Trent Bridge, Gainsborough

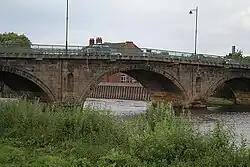
Trent Bridge

Trent Bridge, Gainsborough is a road bridge crossing of the River Trent at Gainsborough, Lincolnshire.